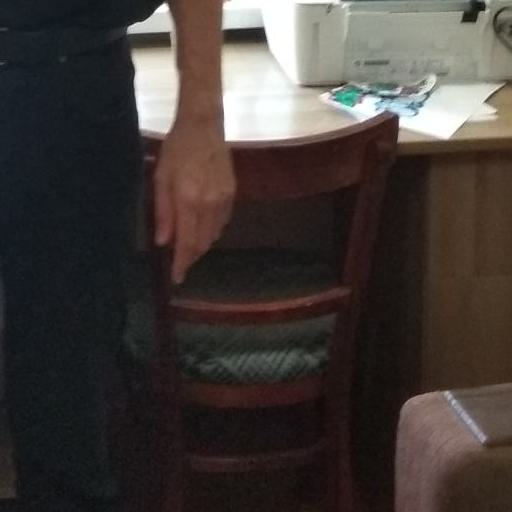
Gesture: no_gesture